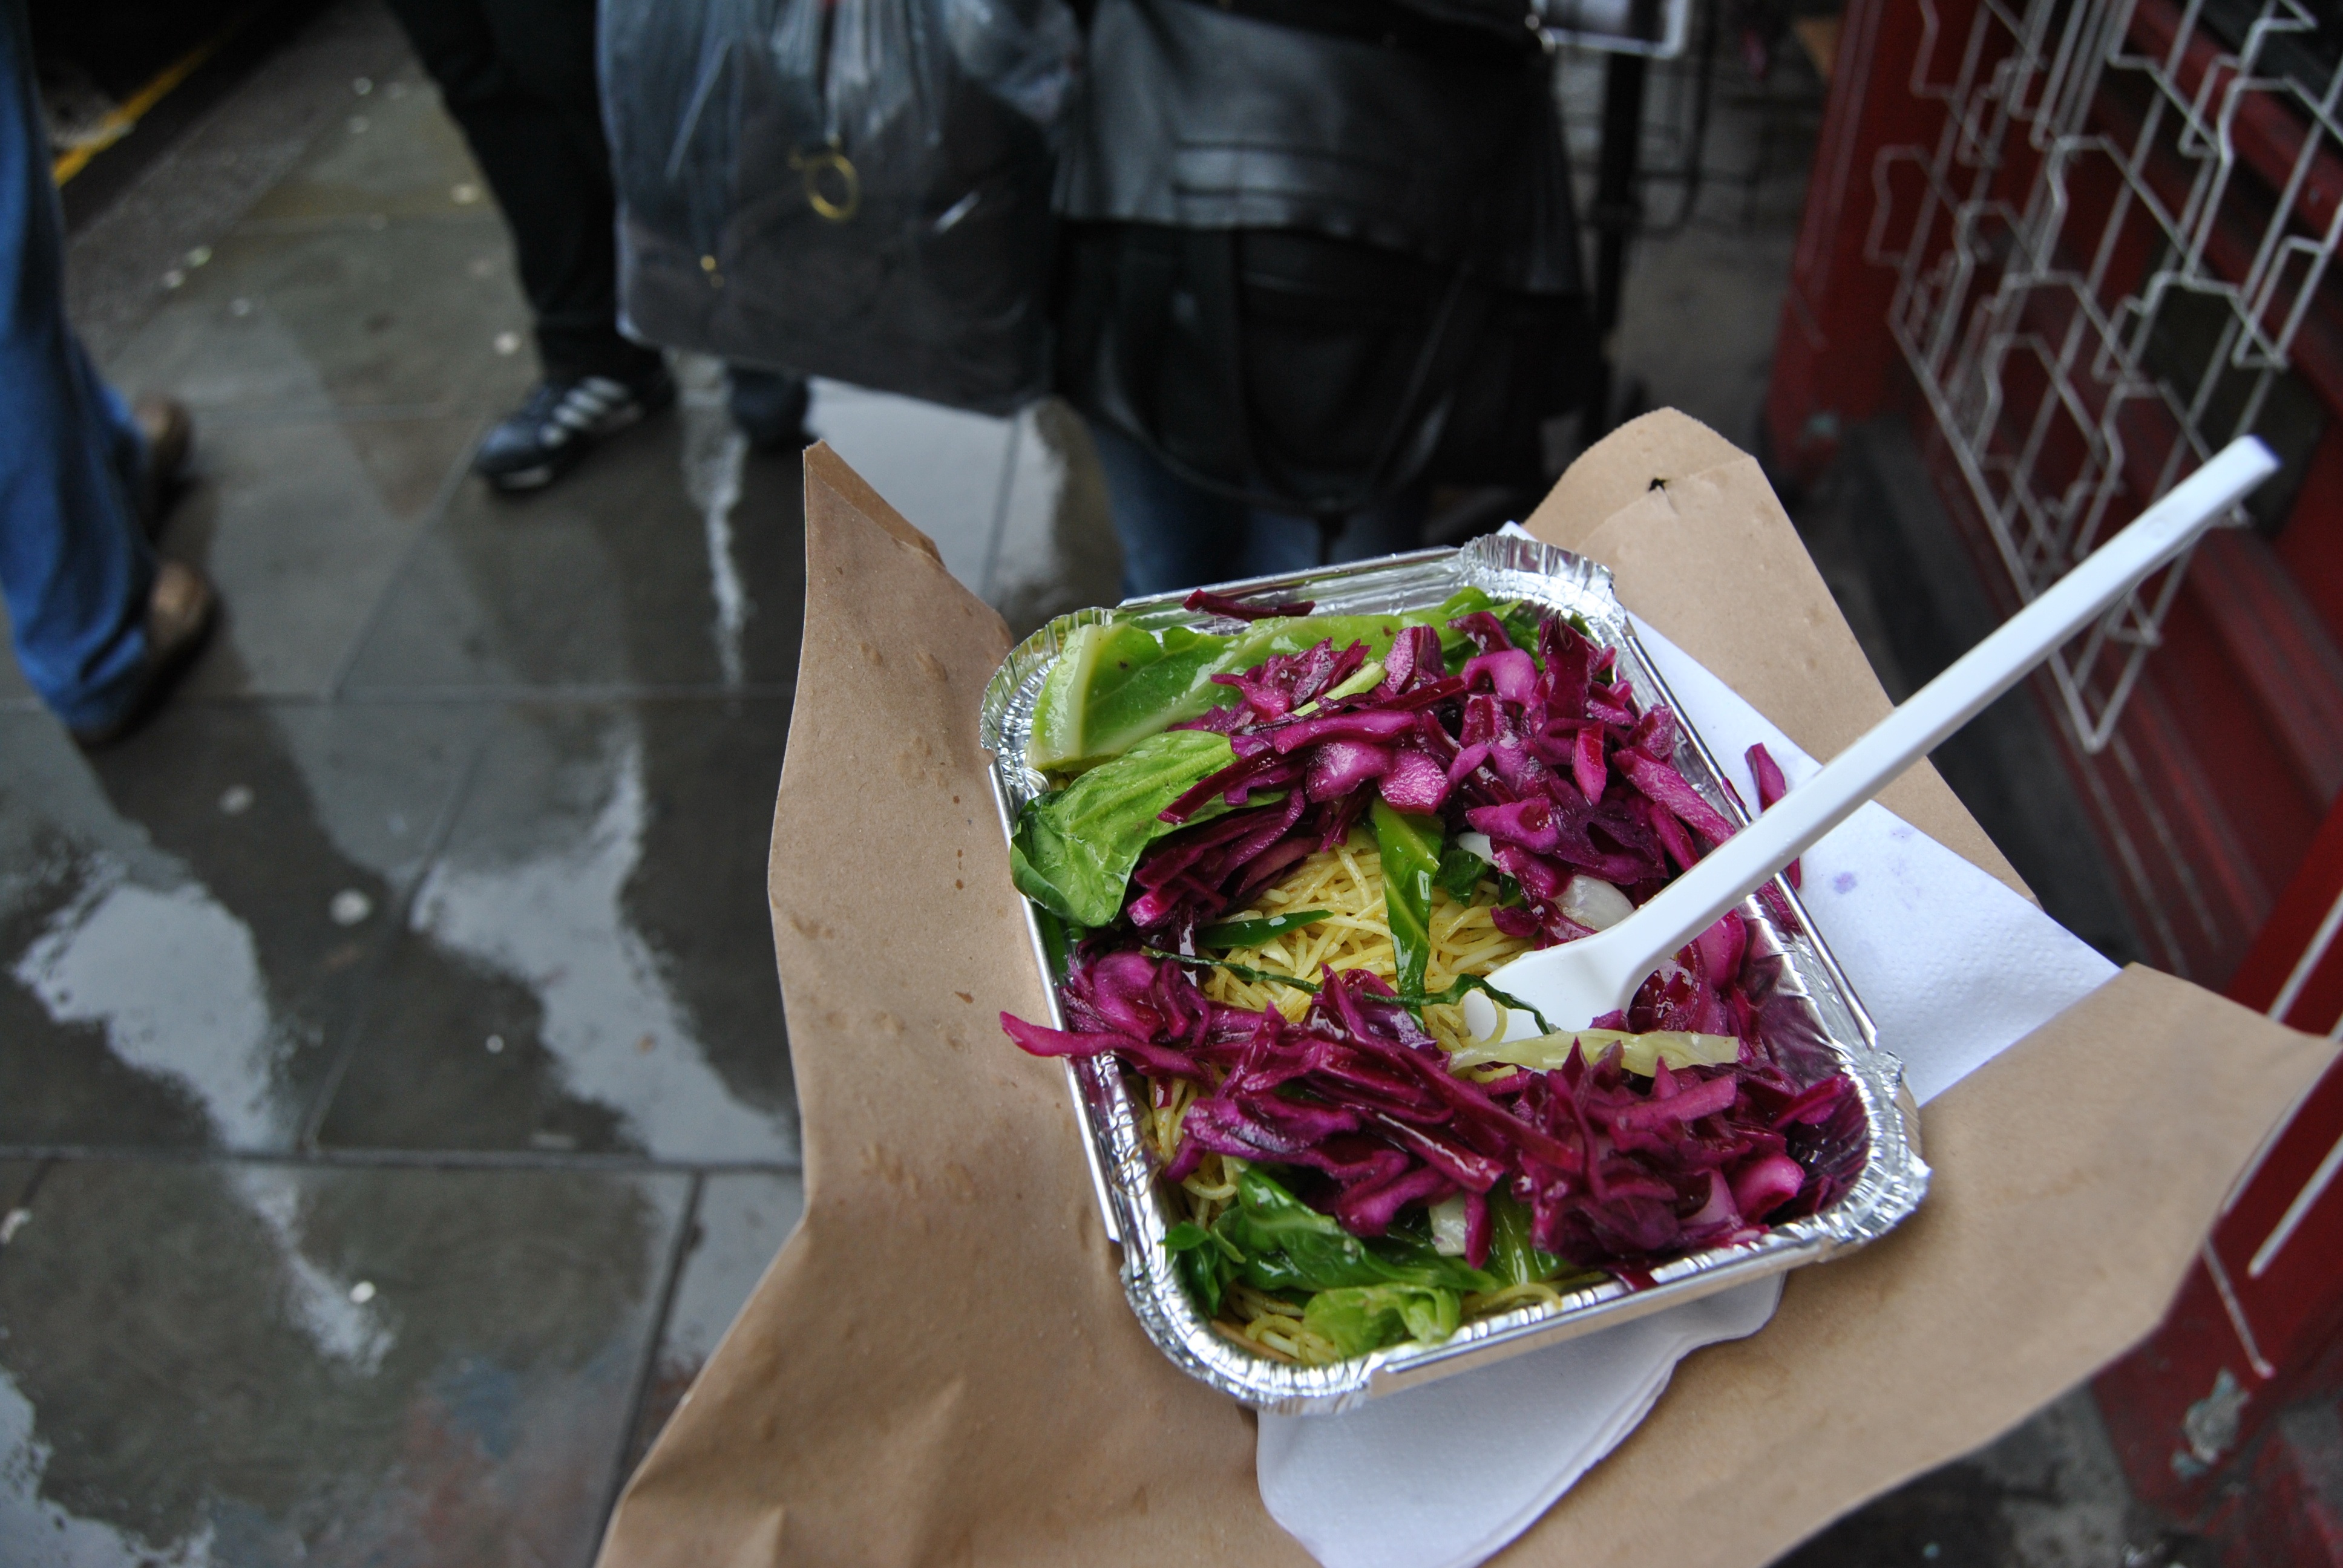
flower, food, salad, produce, color, market, colorful